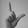
ASL letter: L